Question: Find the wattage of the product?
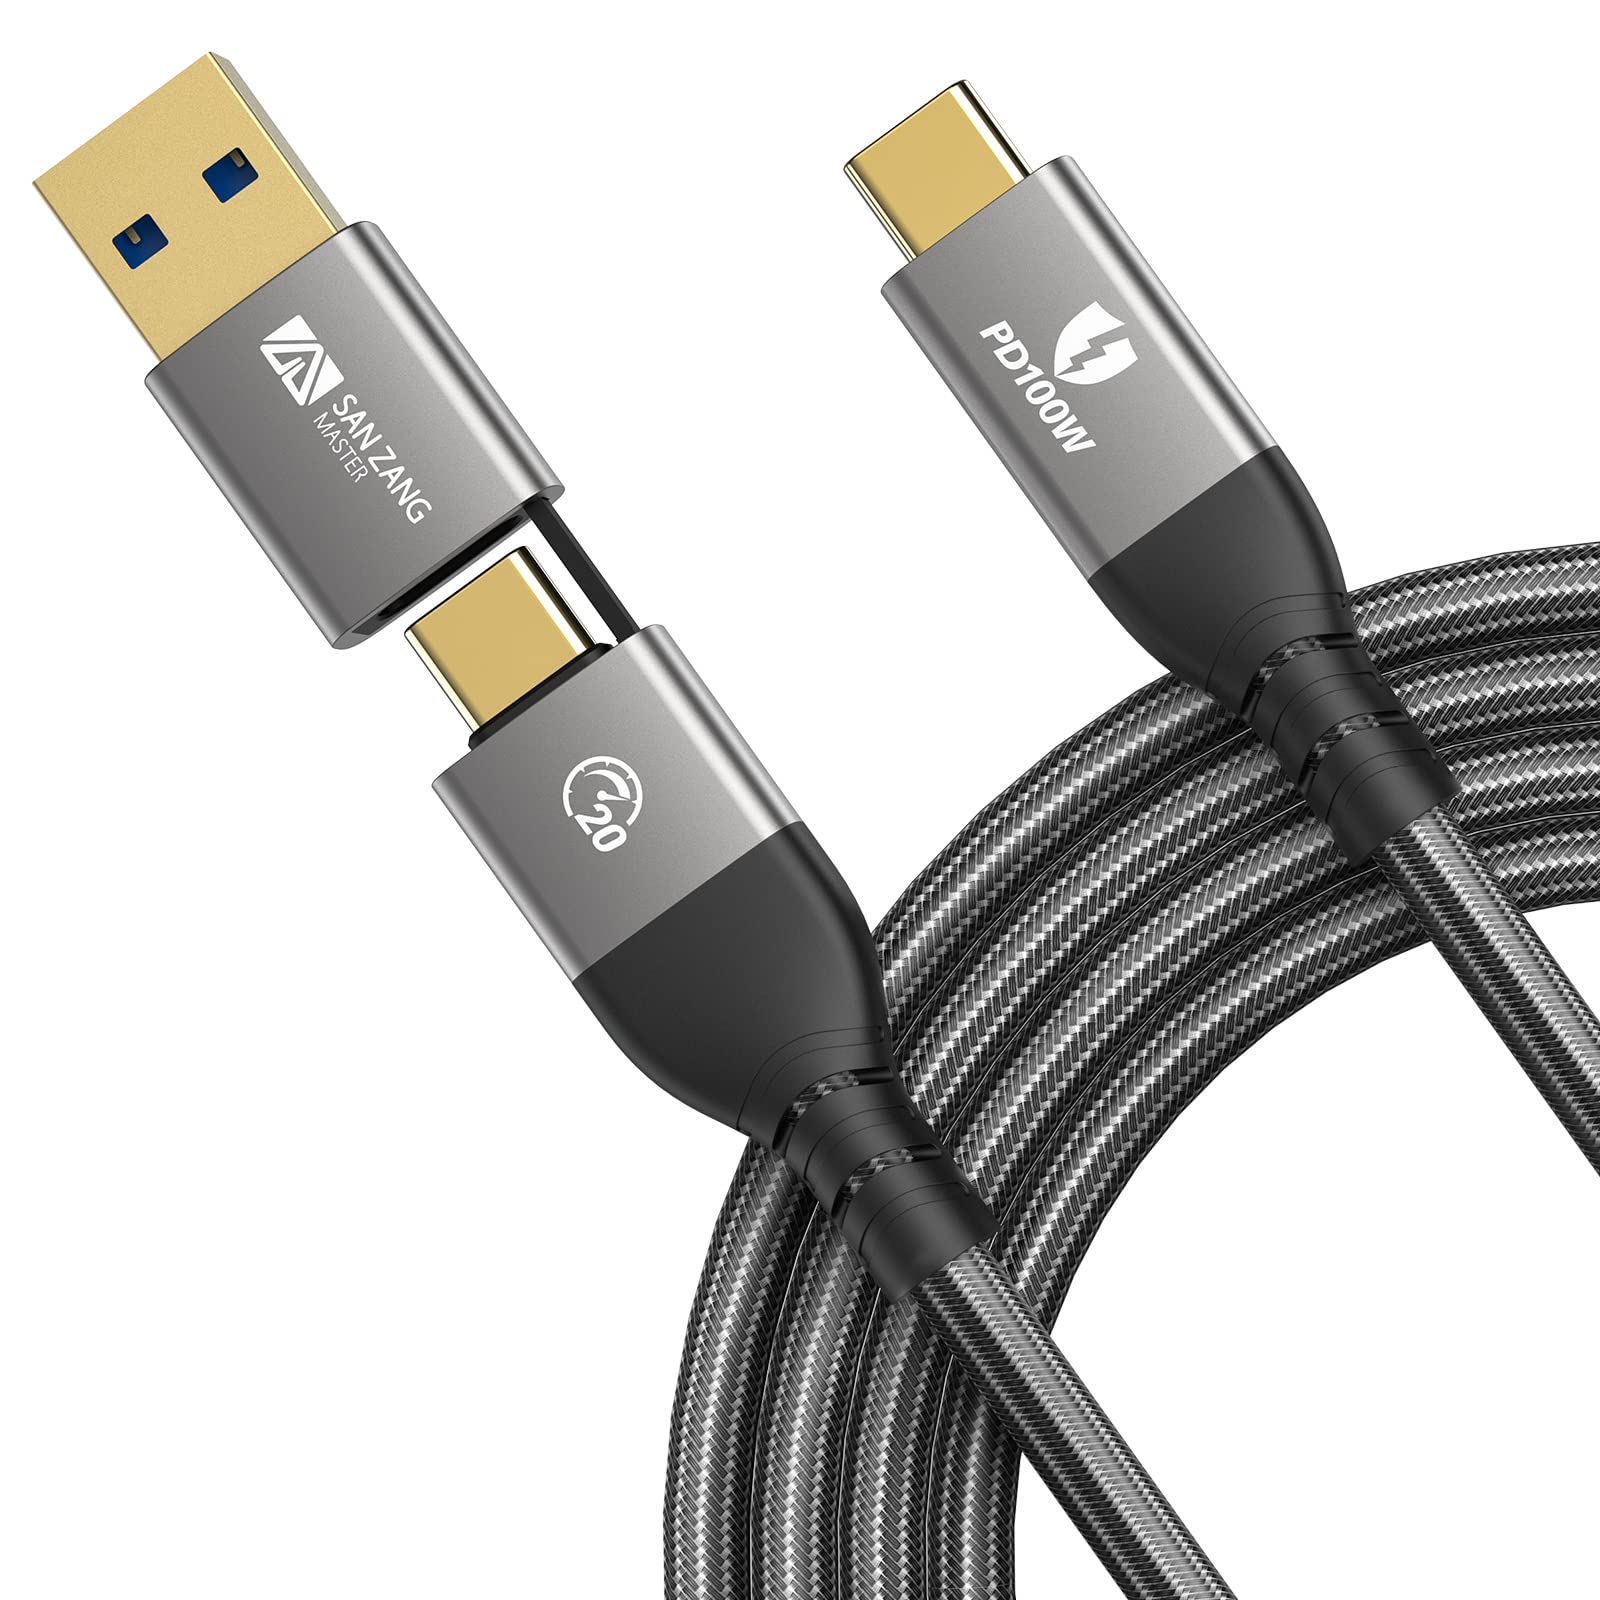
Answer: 100.0 watt